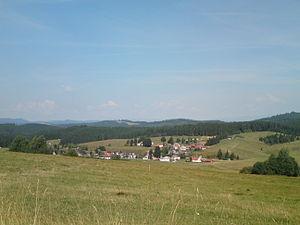
Sihla, est un village de Slovaquie situé dans la région de Banská Bystrica.